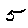
Label: 5